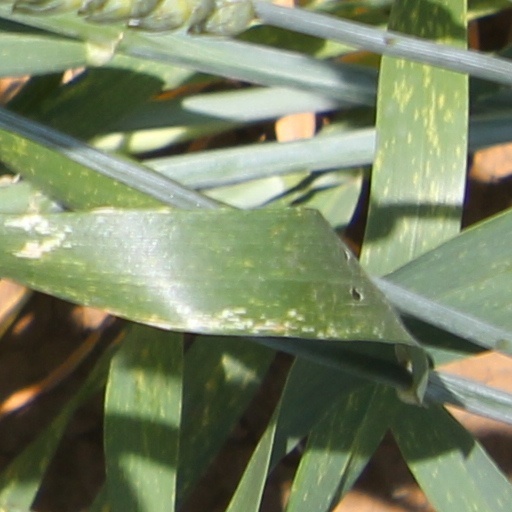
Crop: wheat